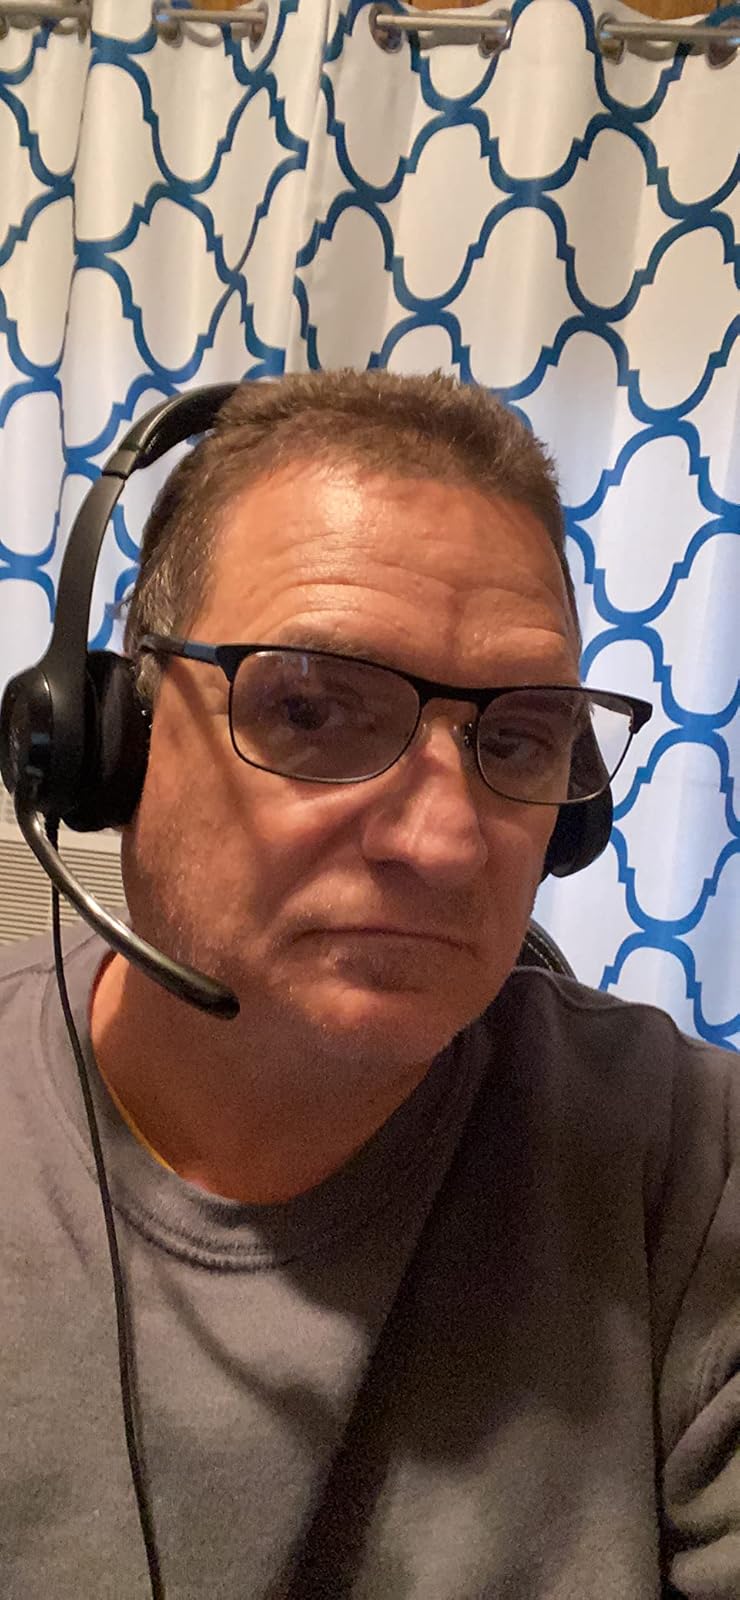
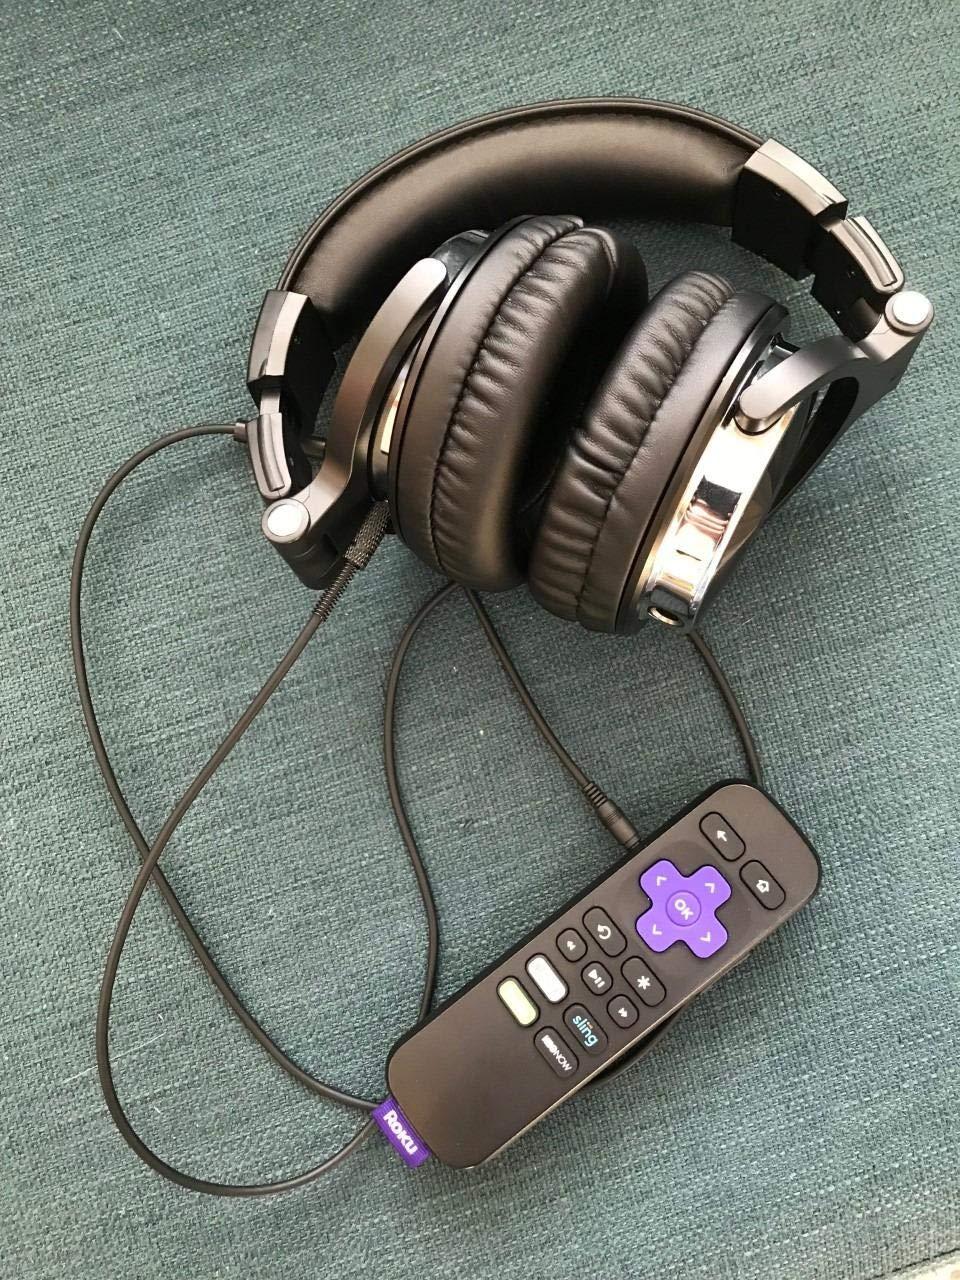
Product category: headphones
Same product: no